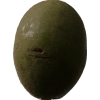
Label: nut